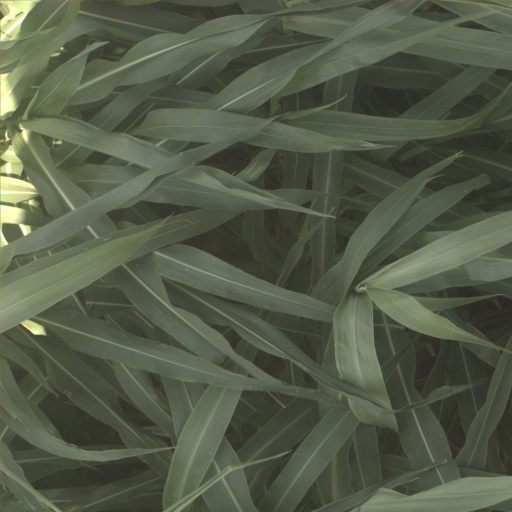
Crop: sorghum